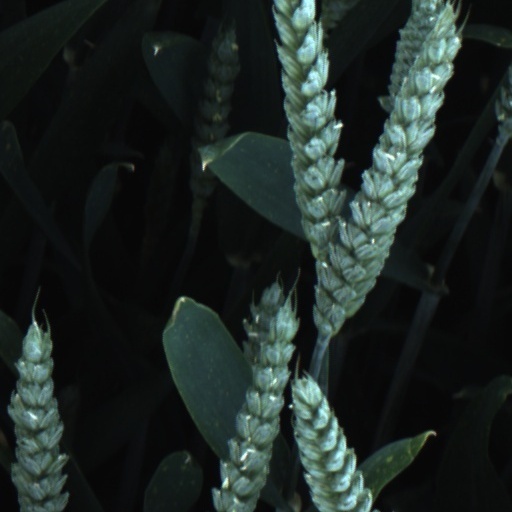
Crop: wheat